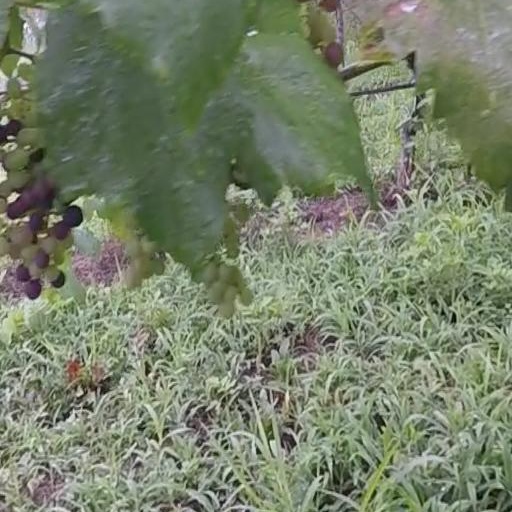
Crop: grape